Lismore Speedway

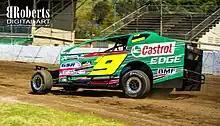
Mark Robinson at Castrol Edge Lismore Speedway

Lismore Speedway (also known as Castrol Edge Lismore Speedway) is a dirt track racing venue located at Lismore Showground Lismore, New South Wales. It hosts a variety of motor sports and other events throughout the year.